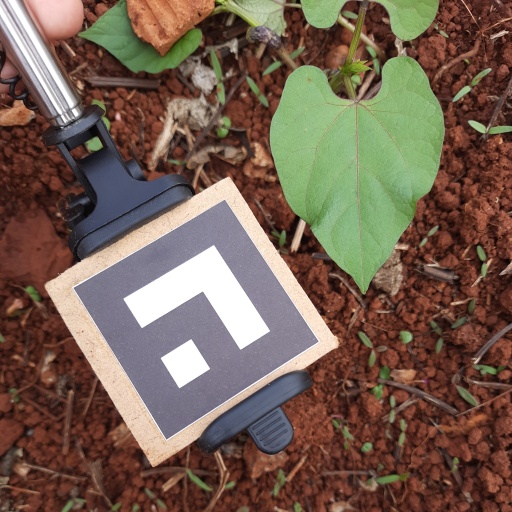
Observations: wavy surface, no eating holes, under cloudy sky